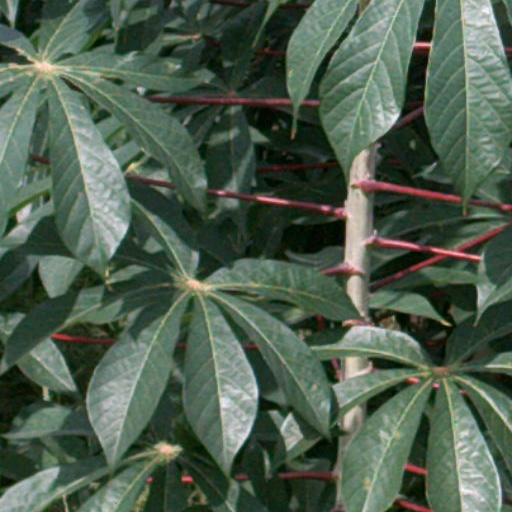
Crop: cassava